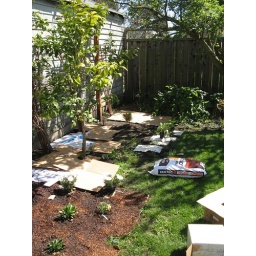
Half way through the sheet mulching project in my flower bed